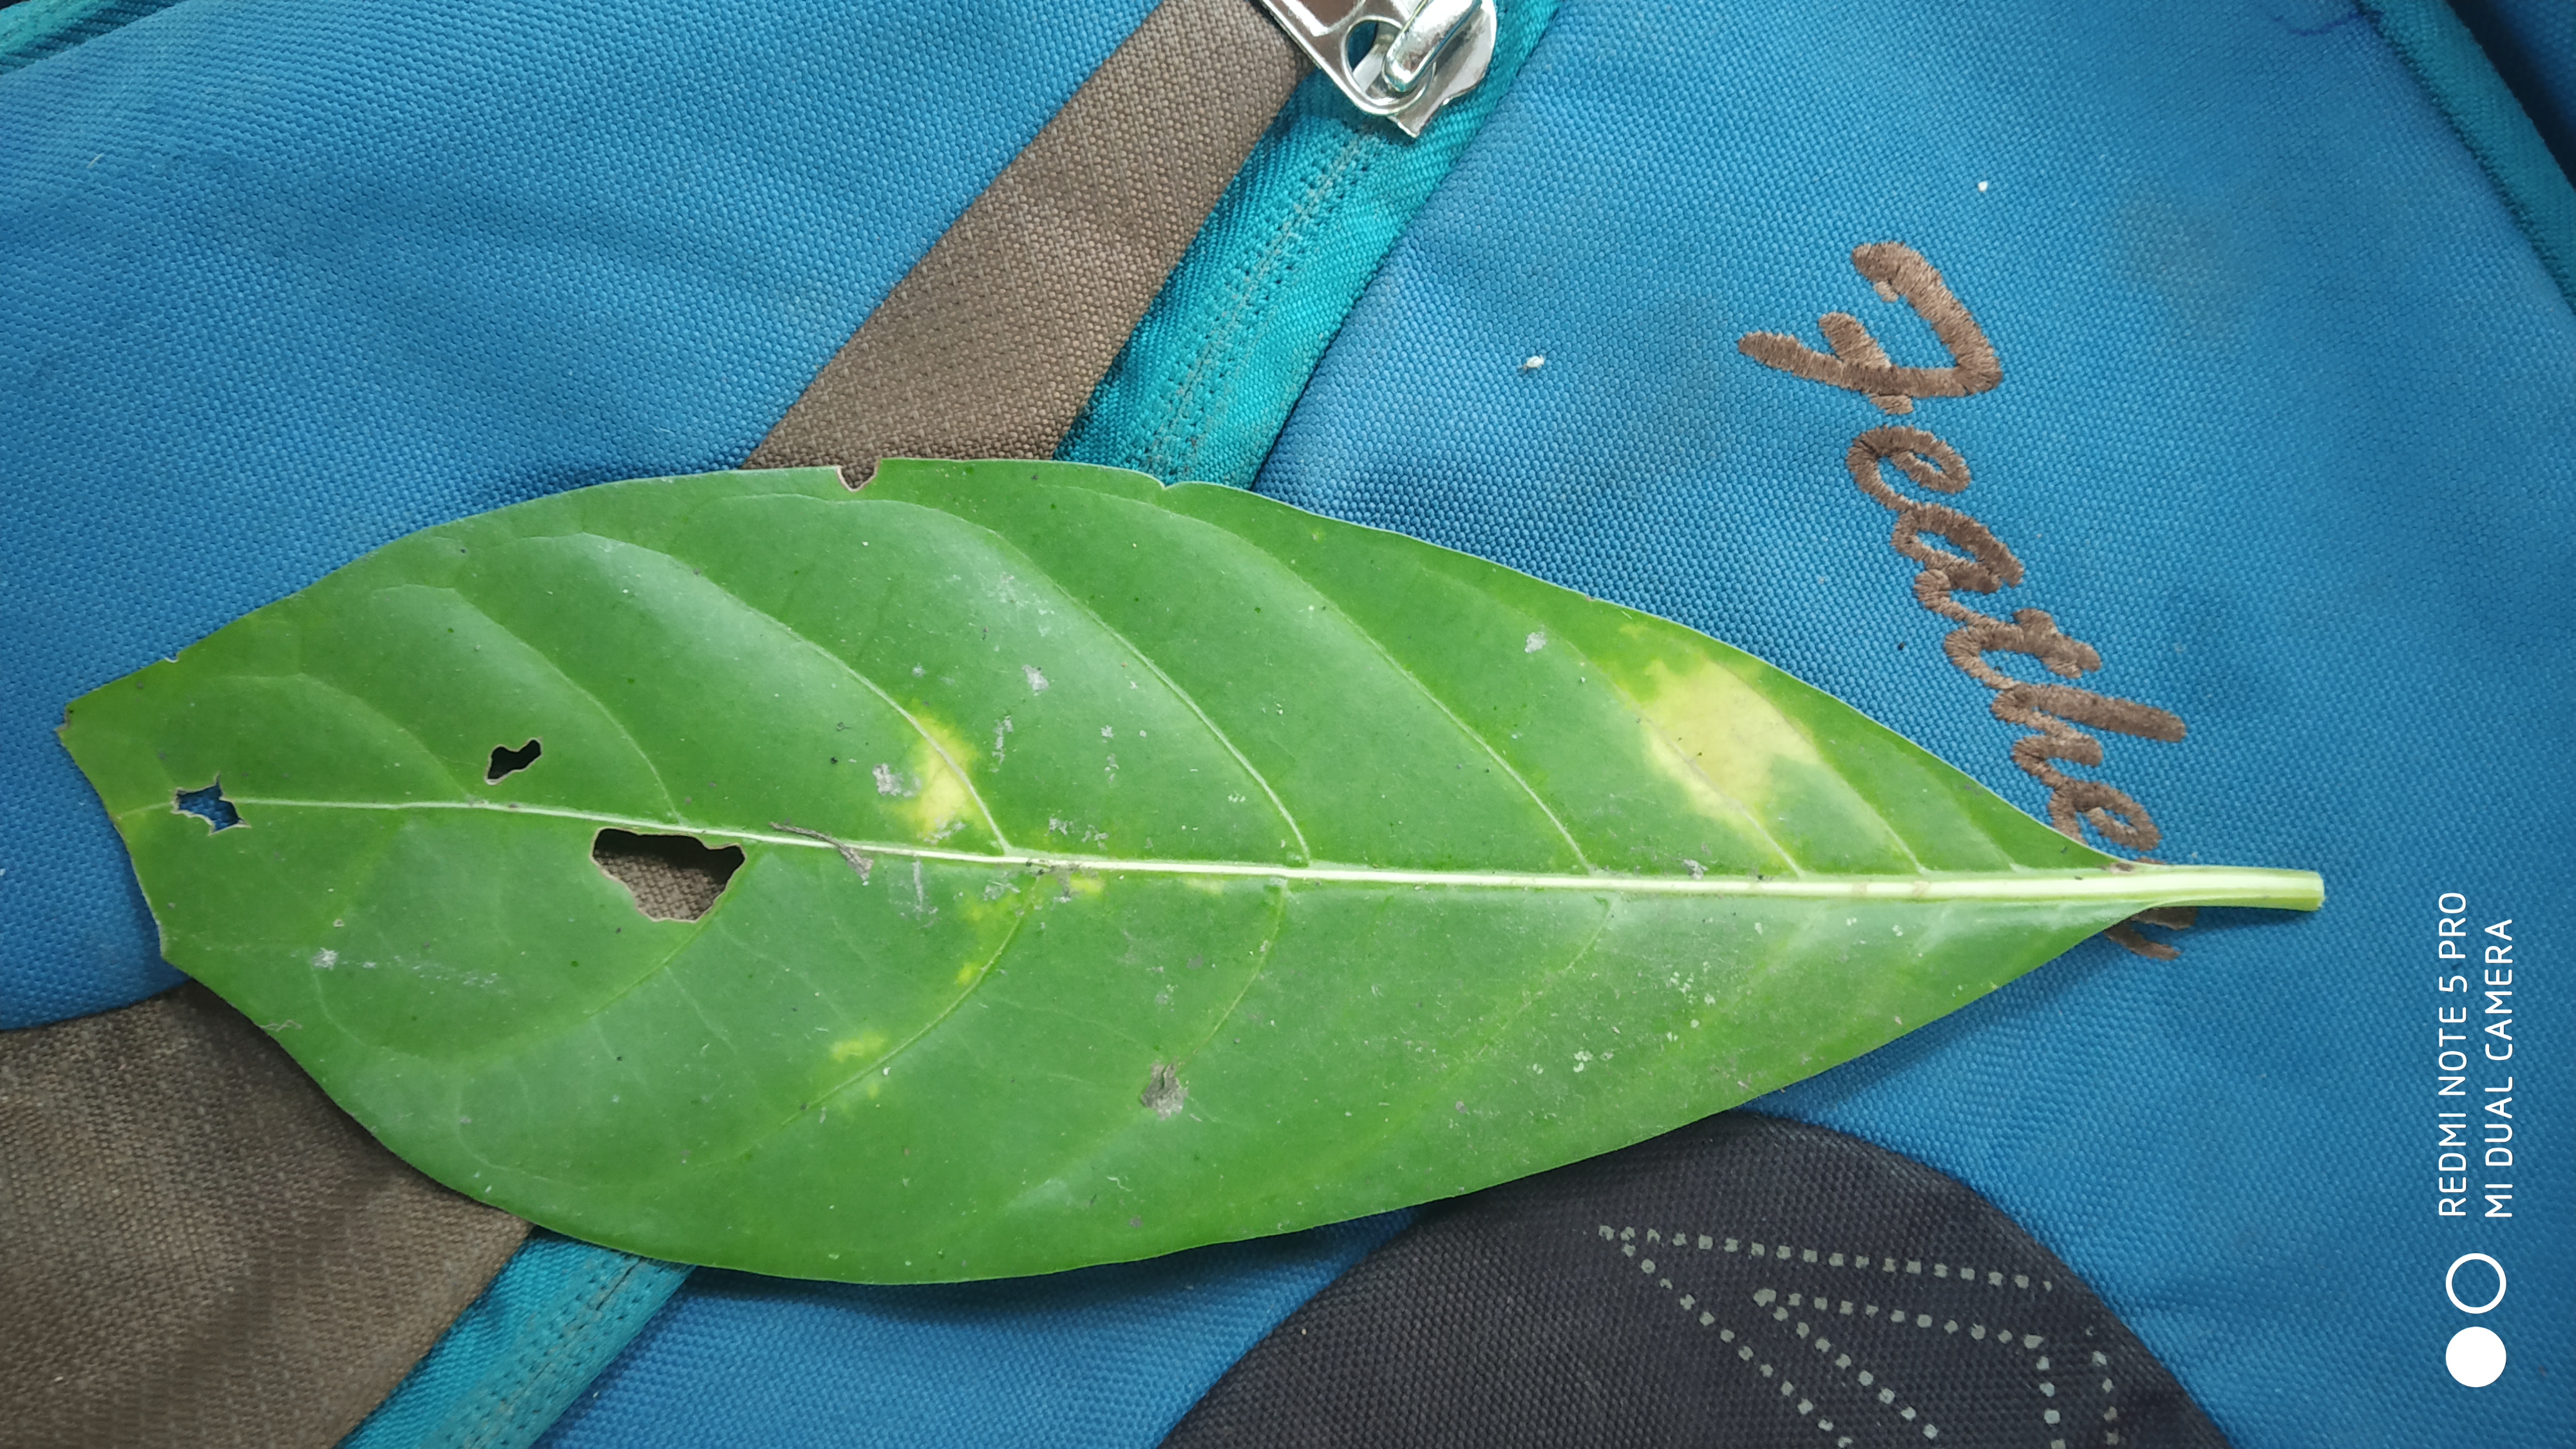
Plant: Nooni